Question: Please indicate a possible affordance area of the boxing_punching_bag that can be used for striking
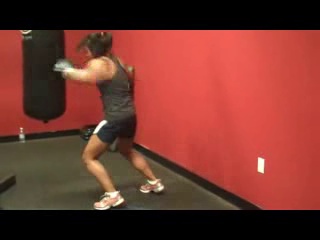
Answer: [17.5, 31, 65.5, 113]